Eureka Stadium

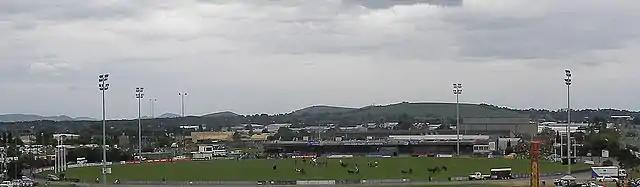
The Northern Oval in its original configuration during the annual Ballarat Show, November 2011 prior to its redevelopment

During the 1990s and early 2000s various proposals to play AFL football at the ground had been discussed by the Ballarat football community, media, and business groups in isolation. However, in 2008 a proposal to develop the stadium for use by AFL team North Melbourne and the North Ballarat VFL team was put forward to the Victorian State Government by the Ballarat Council and the North Ballarat Sports Club. The proposal received support from the ALP Government during the 2010 State Election with the LNP opposition only providing conditional support. After the election the new LNP Government quickly abandoned the proposal. The Ballarat Council, media, sports groups, tourism and business groups continued a united lobby under a promotional campaign titled "Think Big Ballarat" until the 2014 State election when the ALP State Opposition announced that they would fund the development as an AFL Level 3 stadium with the first AFL seasonal game to be played from 2017 if elected. Once elected, the new ALP government immediately committed funding in the 2015 State Budget allowing the first stage of development of the stadium to commence.